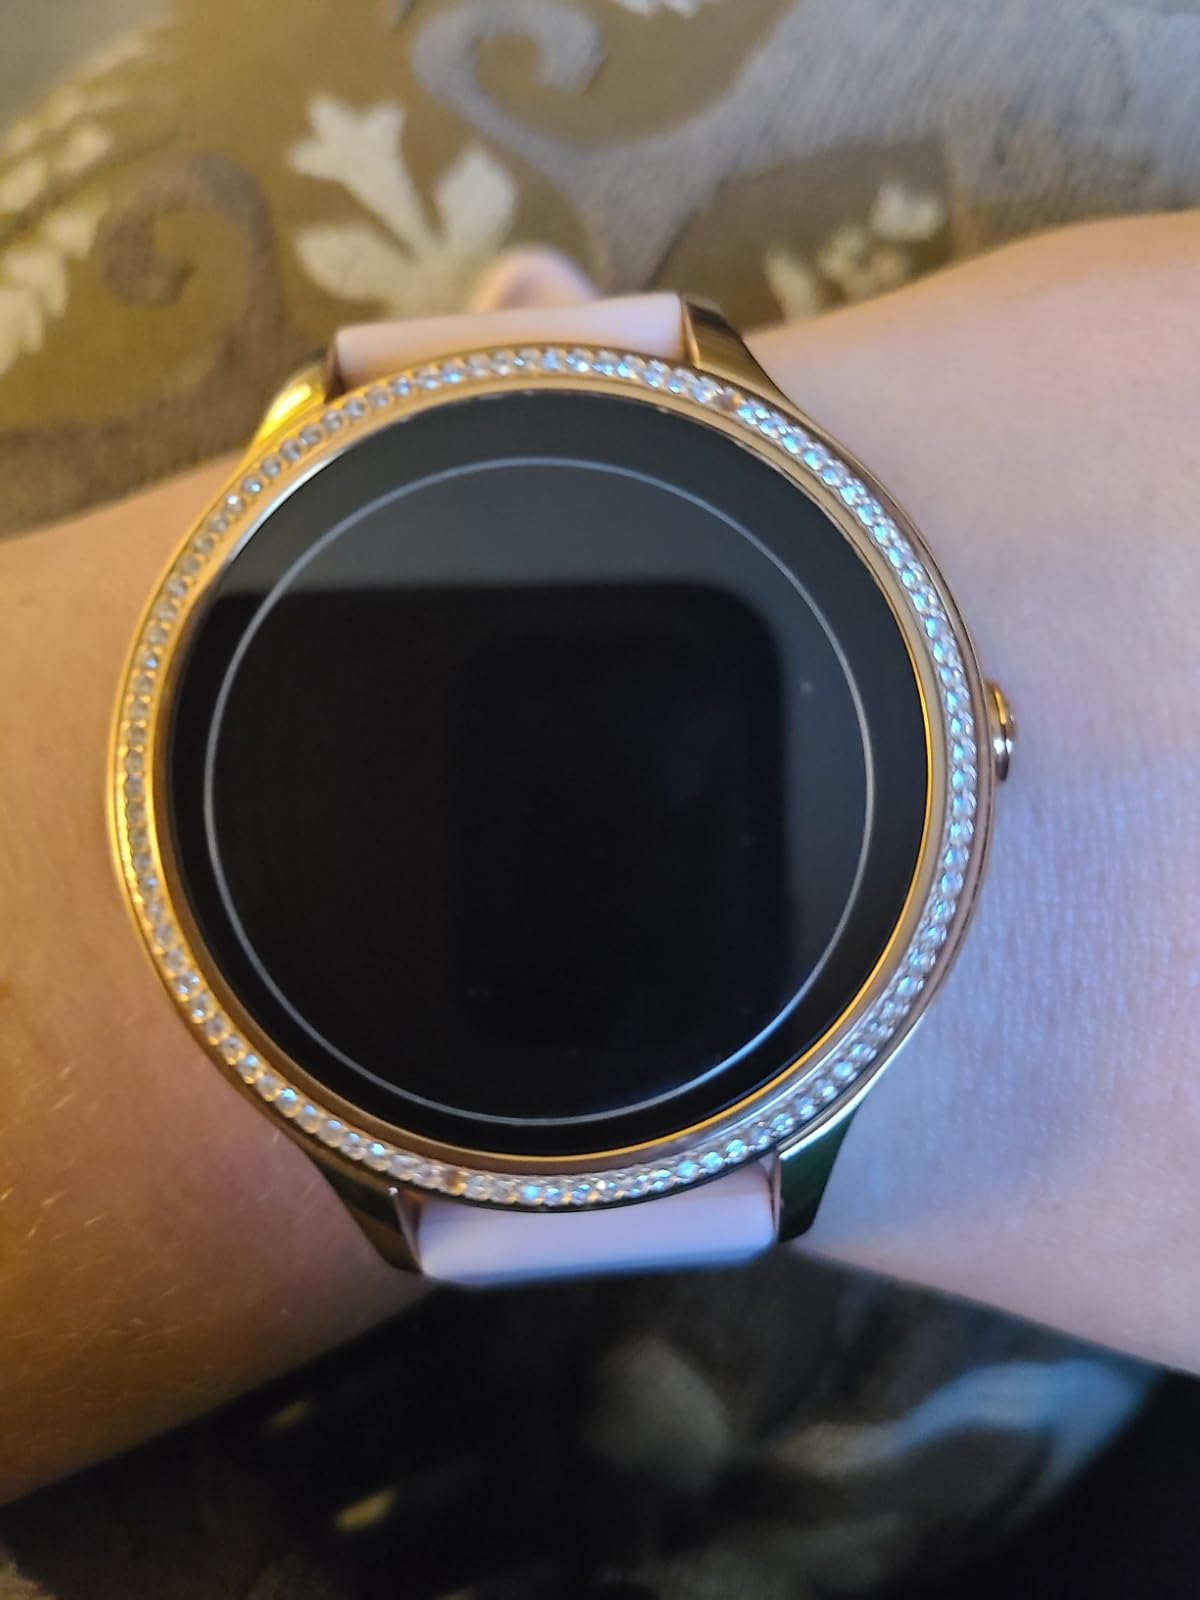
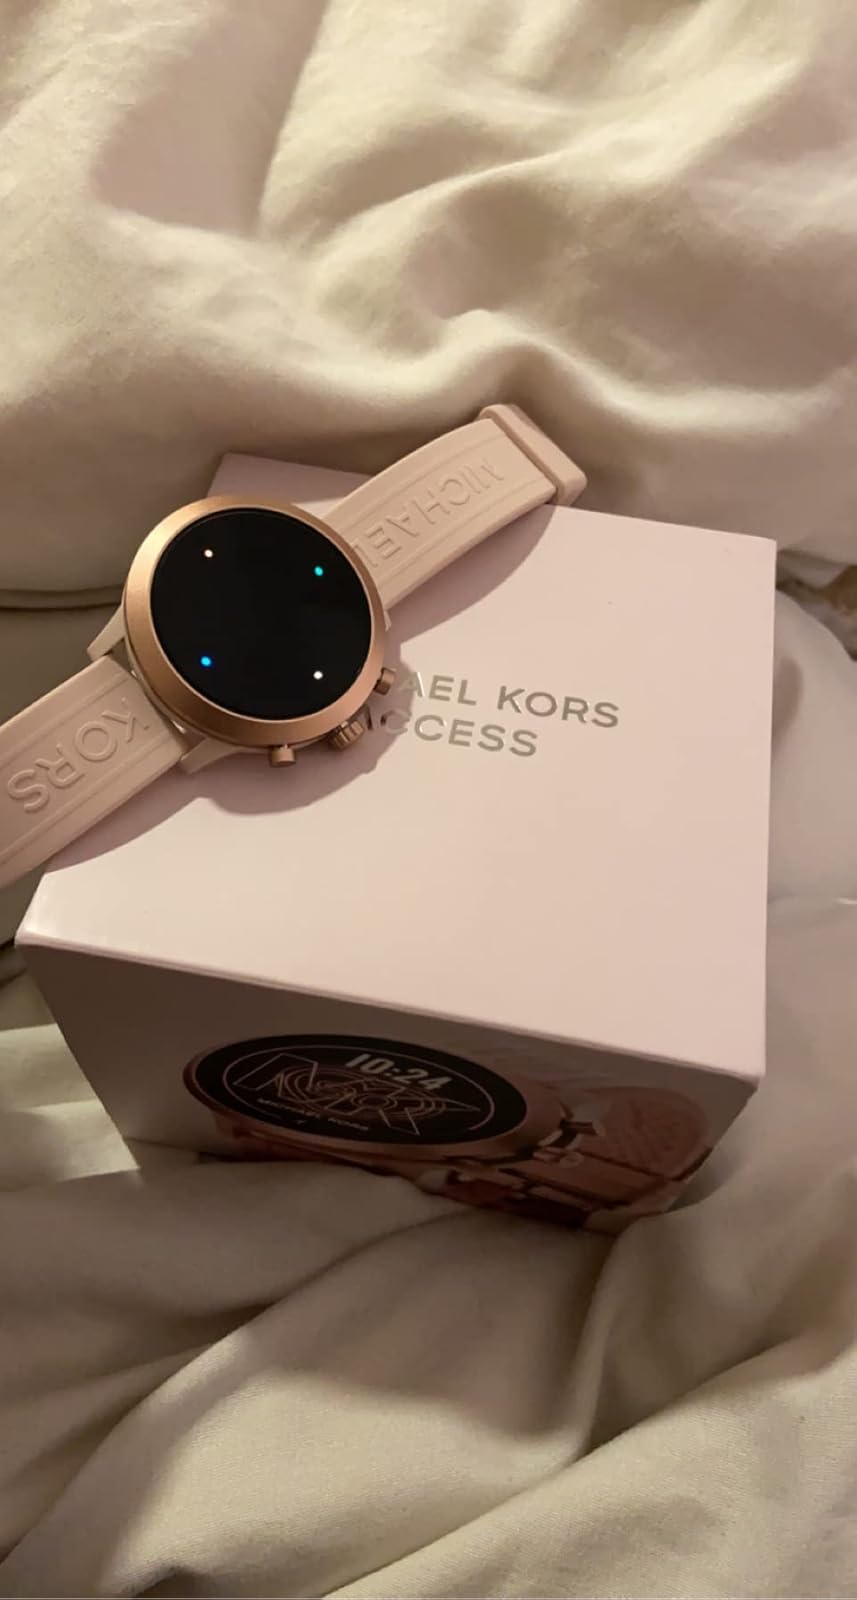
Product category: smartwatch
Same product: no